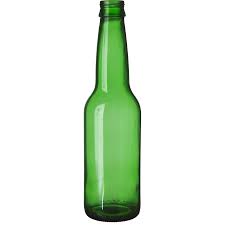
Label: glass